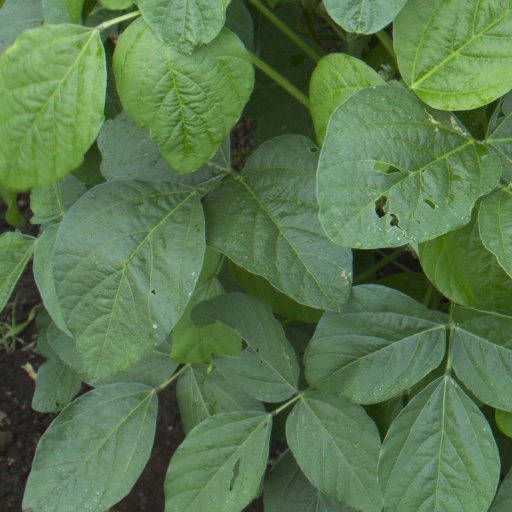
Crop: soybean